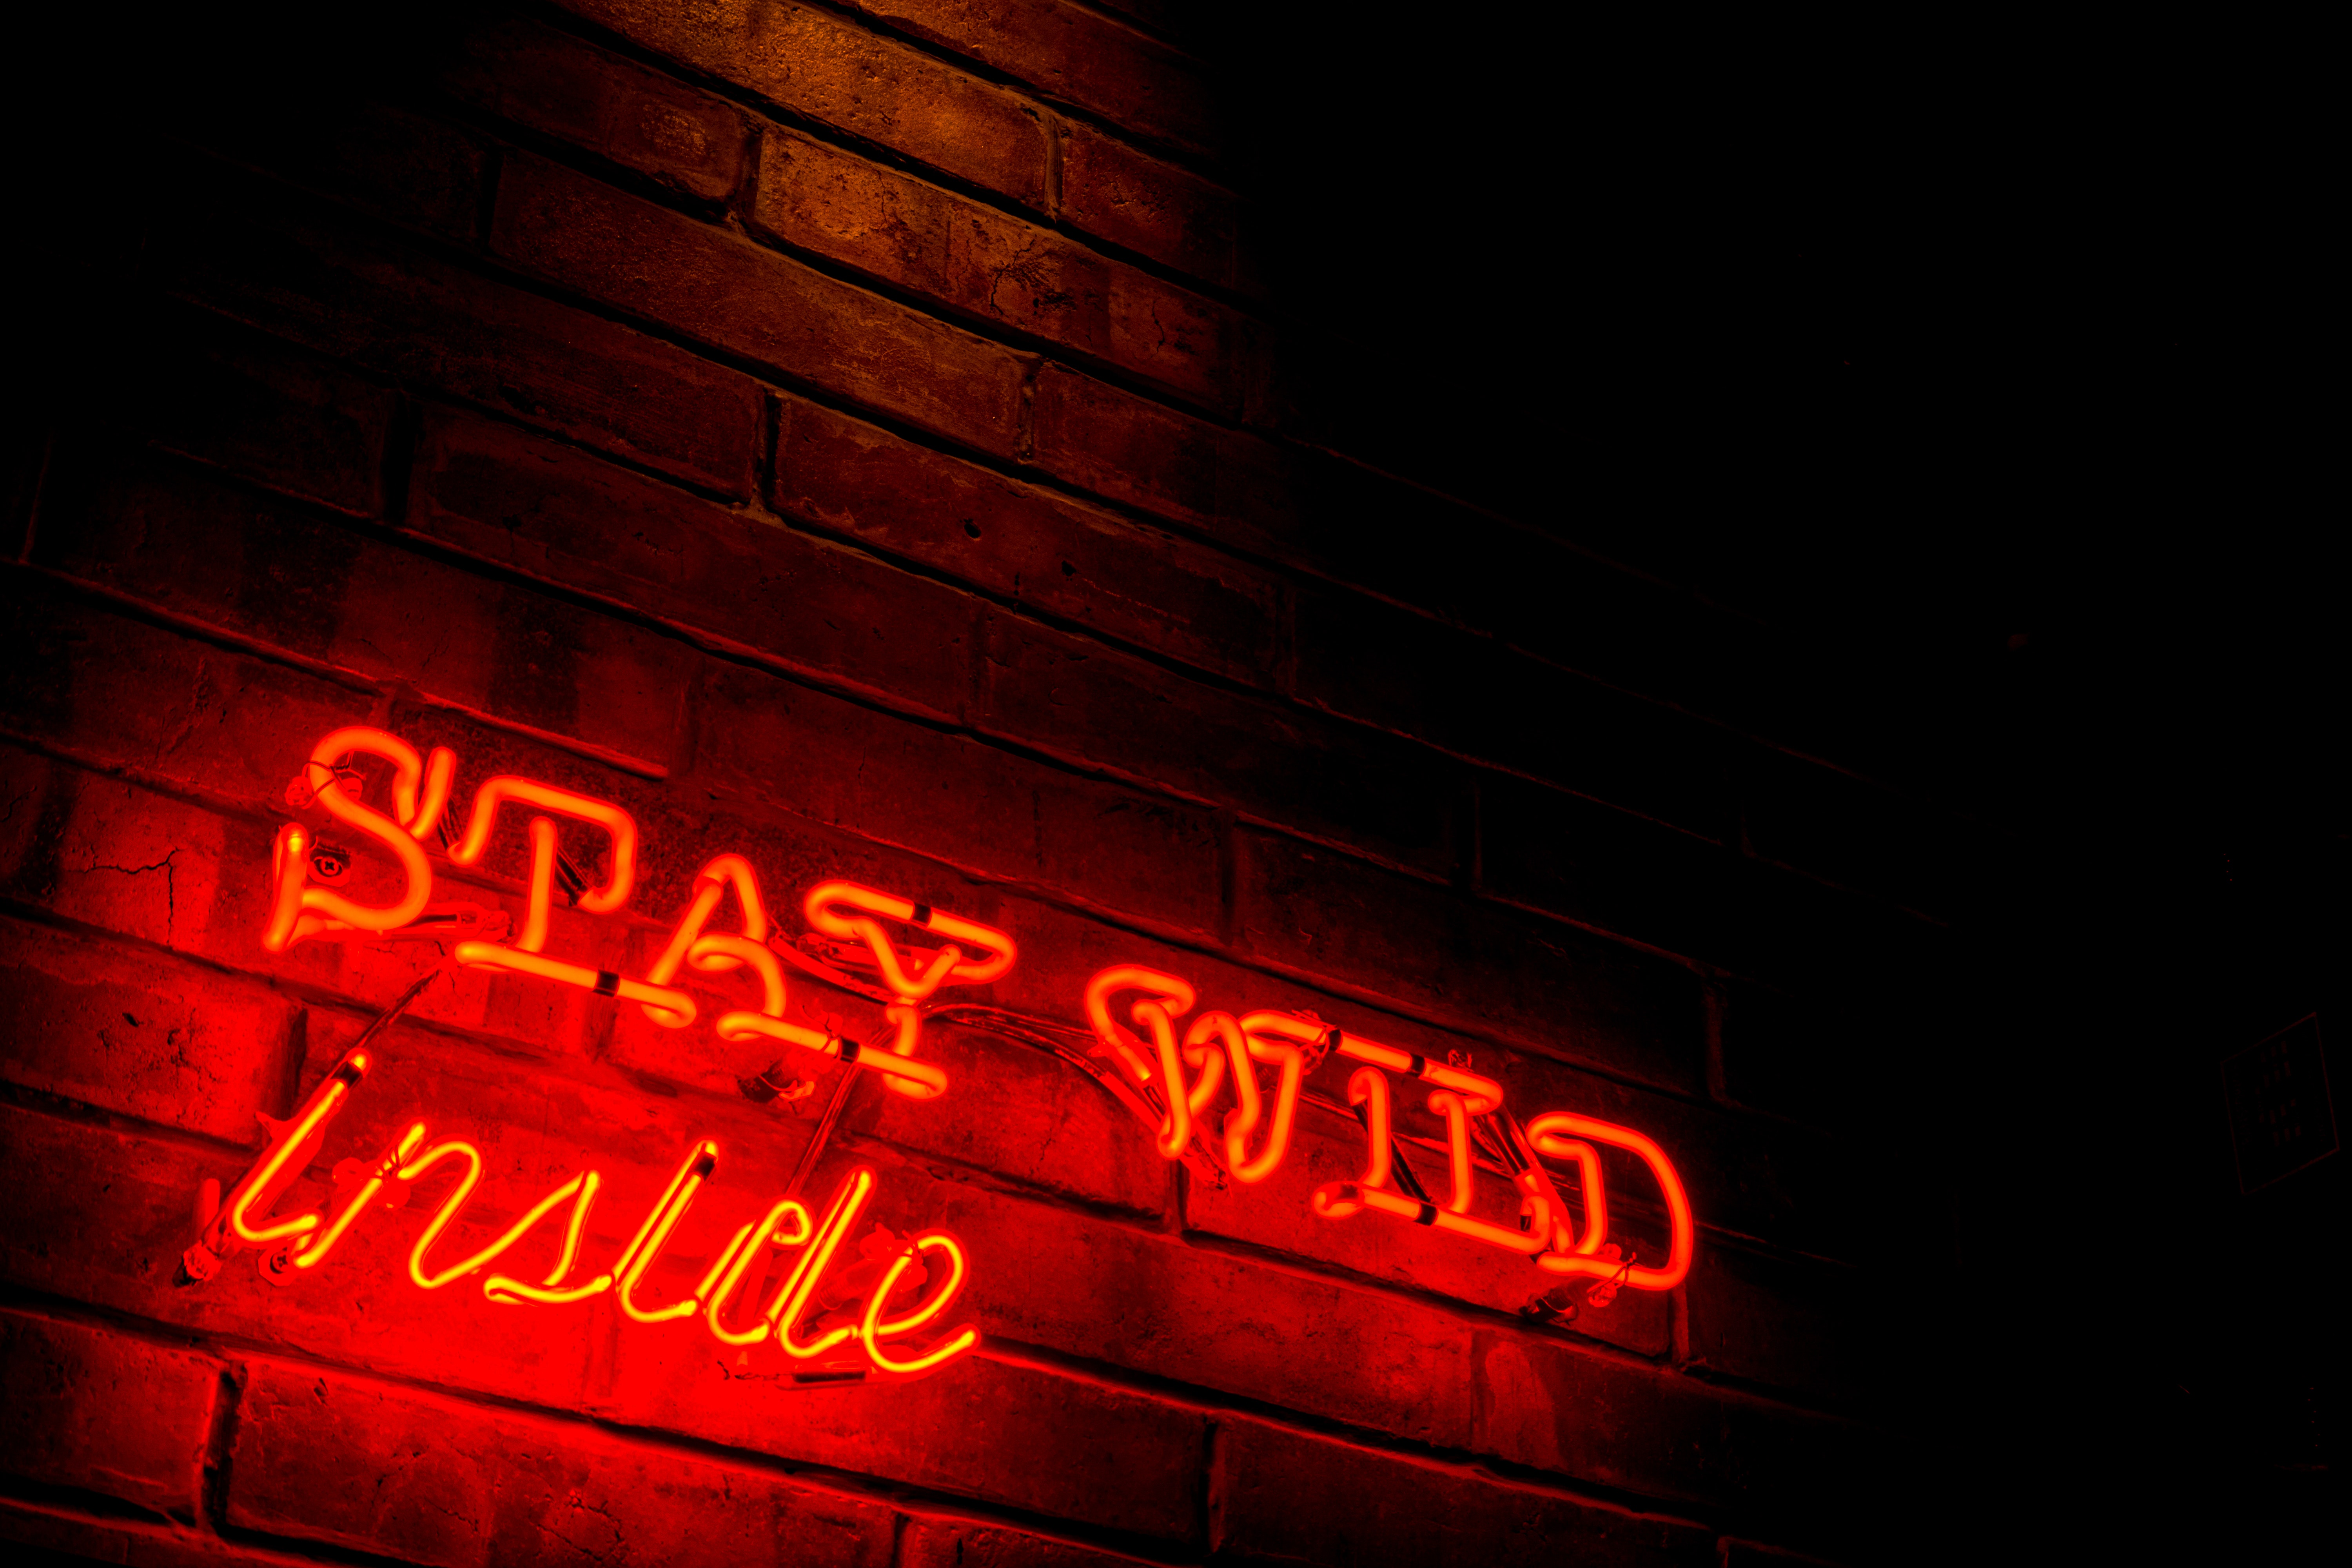
electronic signage, red, neon, neon sign, text, font, signage, heat, darkness